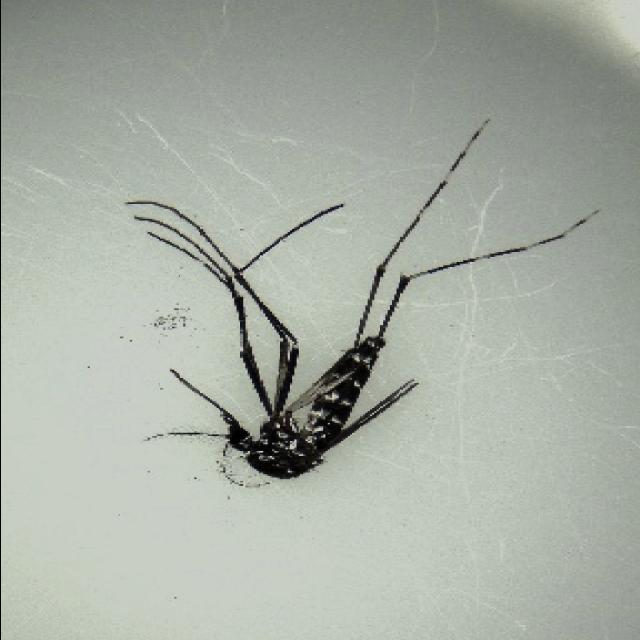
Species: aedes_albopictus